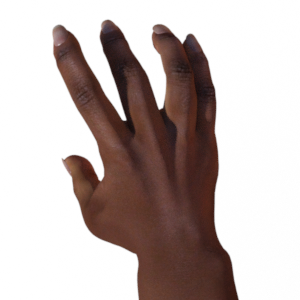
Label: paper